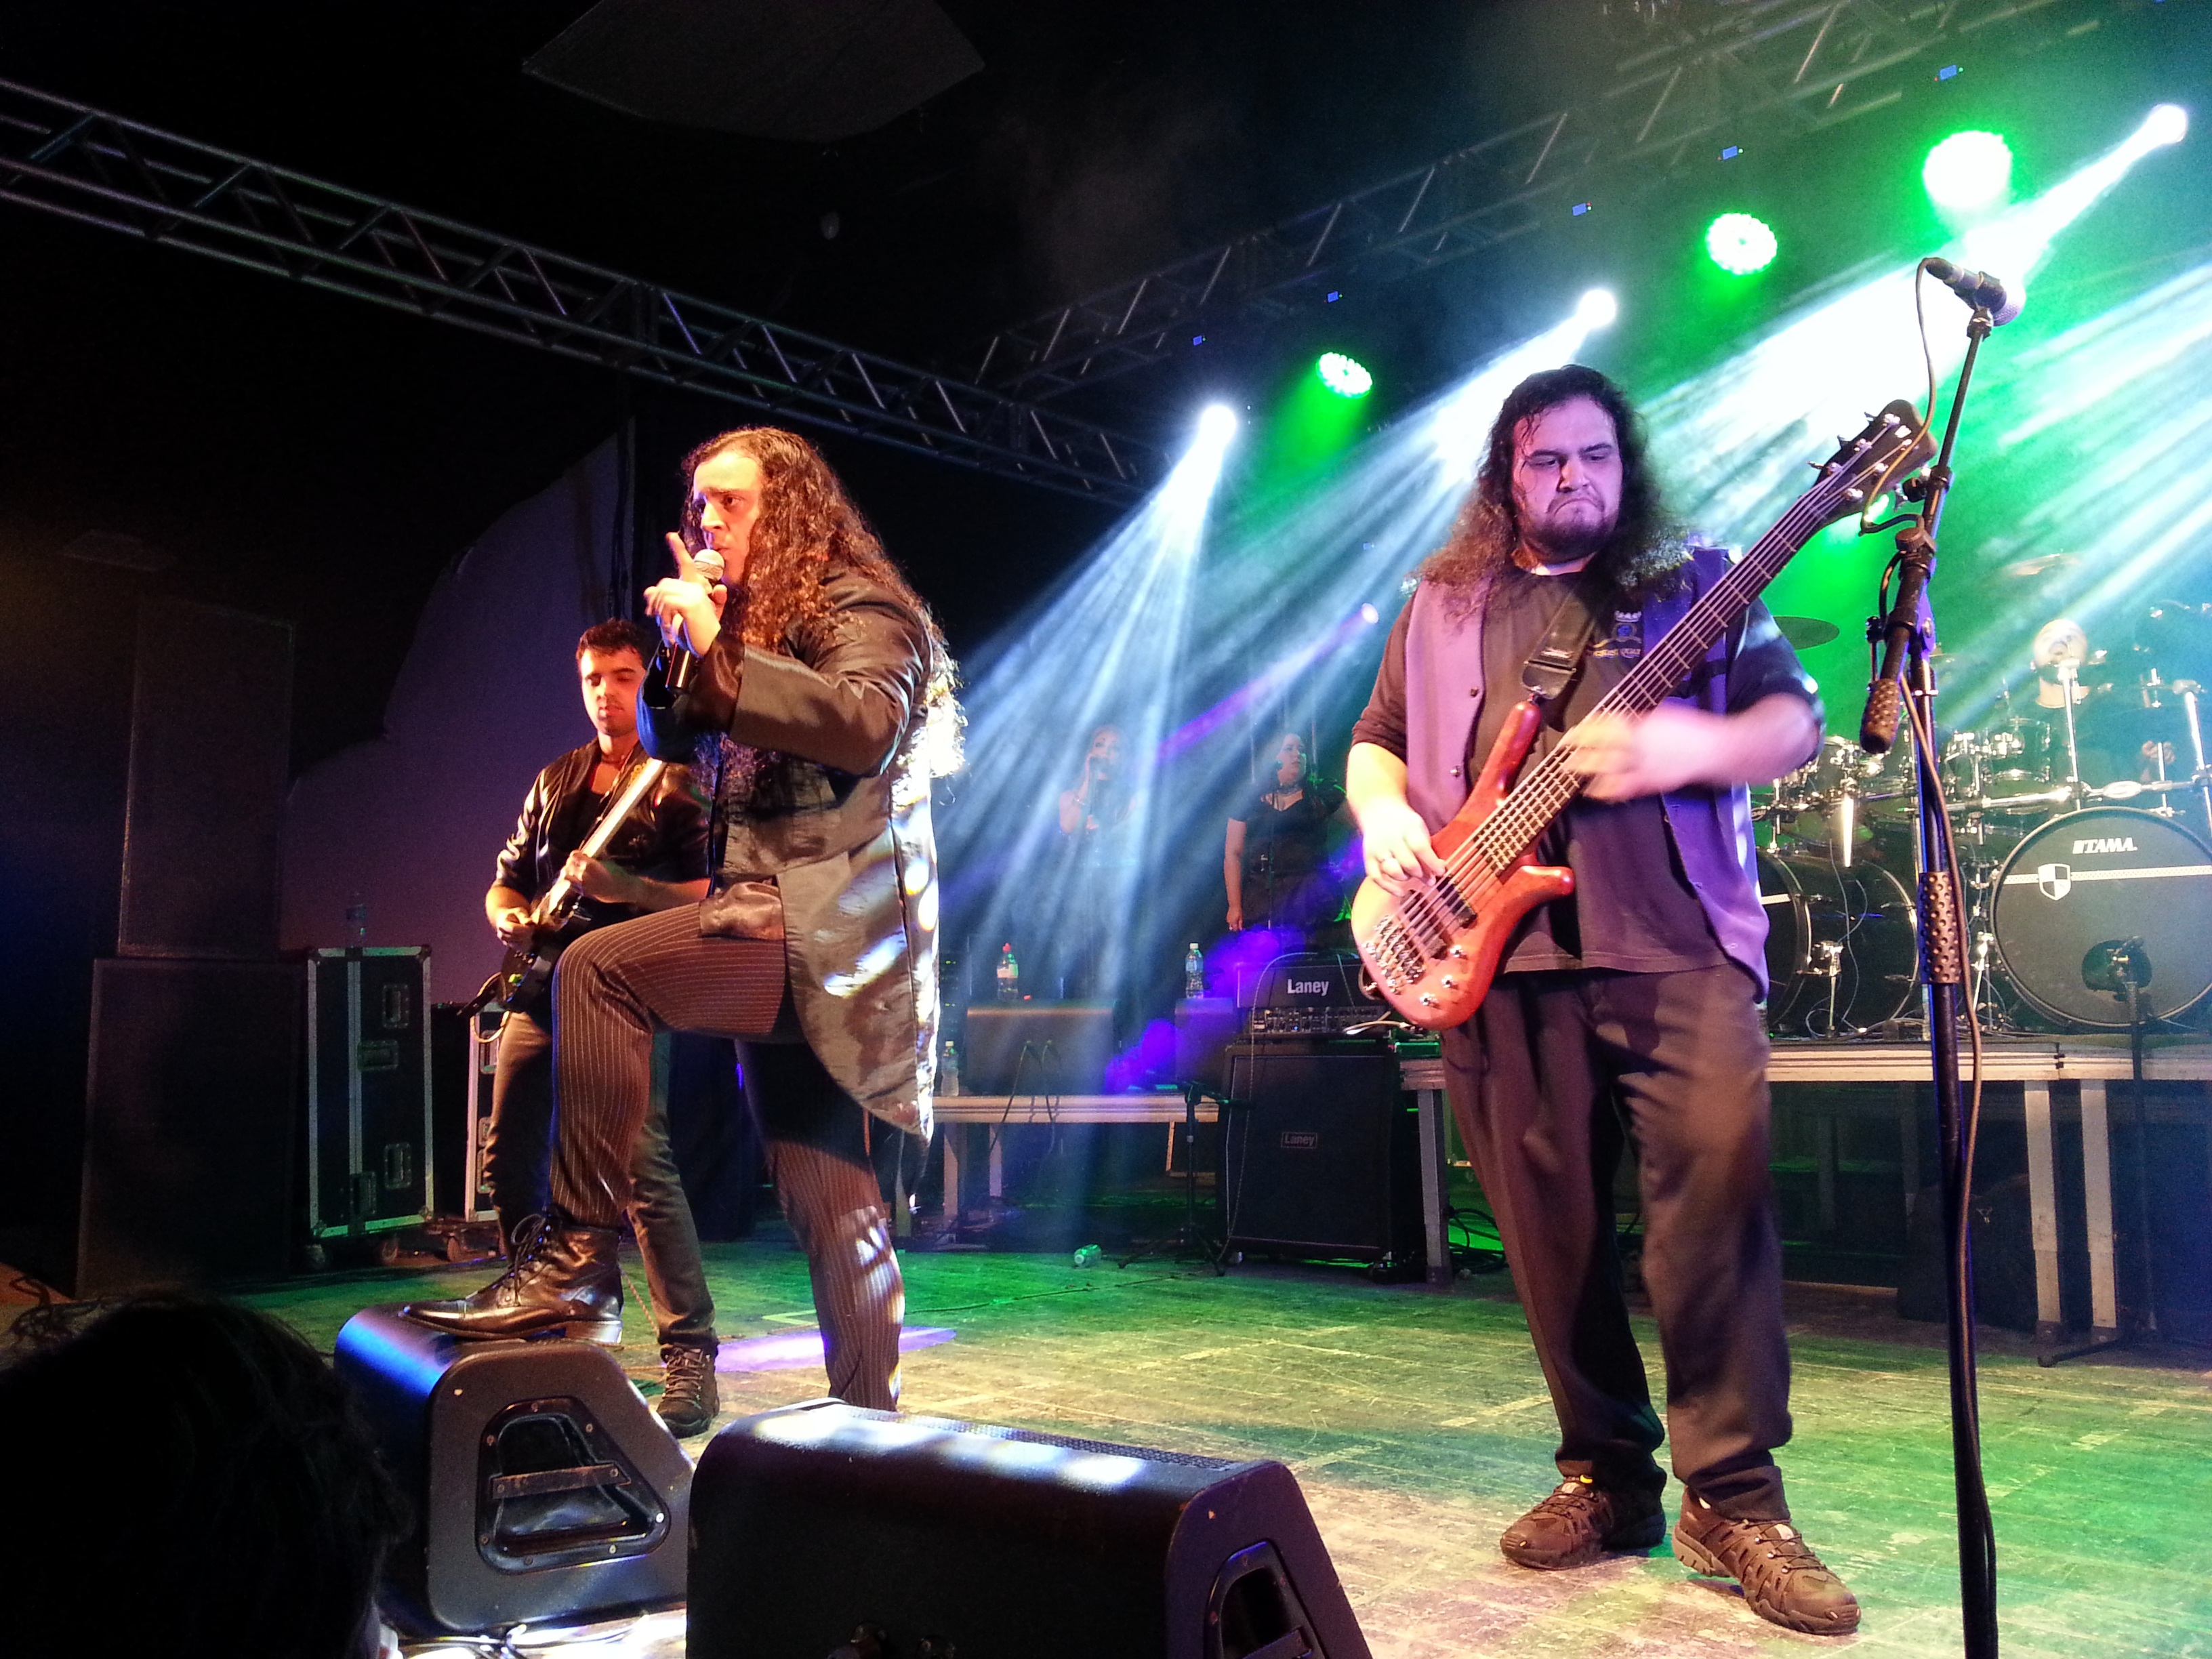
rock, music, concert, band, show, musician, performance art, stage, performance, guitarist, entertainment, performing arts, rock concert, musical theatre